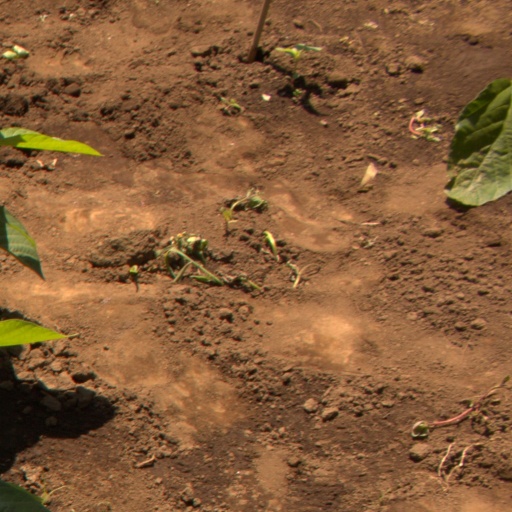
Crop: soybean